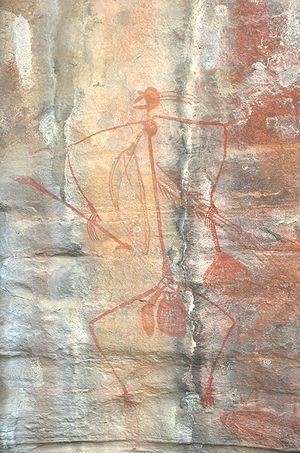
10 canoës, 150 lances et 3 épouses est un film australien de 2006 réalisé par Rolf de Heer et Peter Djigirr.